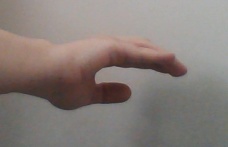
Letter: jeem